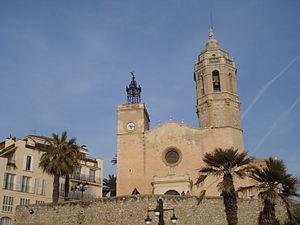
Sitges est une commune de la province de Barcelone en Catalogne. Elle est l'une des six communes de la comarque du Garraf. Elle compte une population de plus de 28 000 habitants.